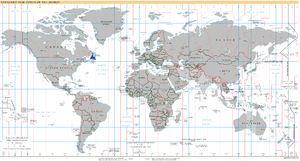
UTC−03:30 est un fuseau horaire, en retard de 3 heures et 30 minutes sur UTC.